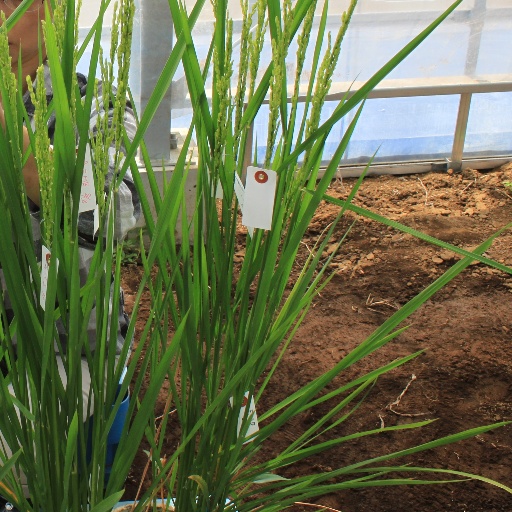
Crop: rice